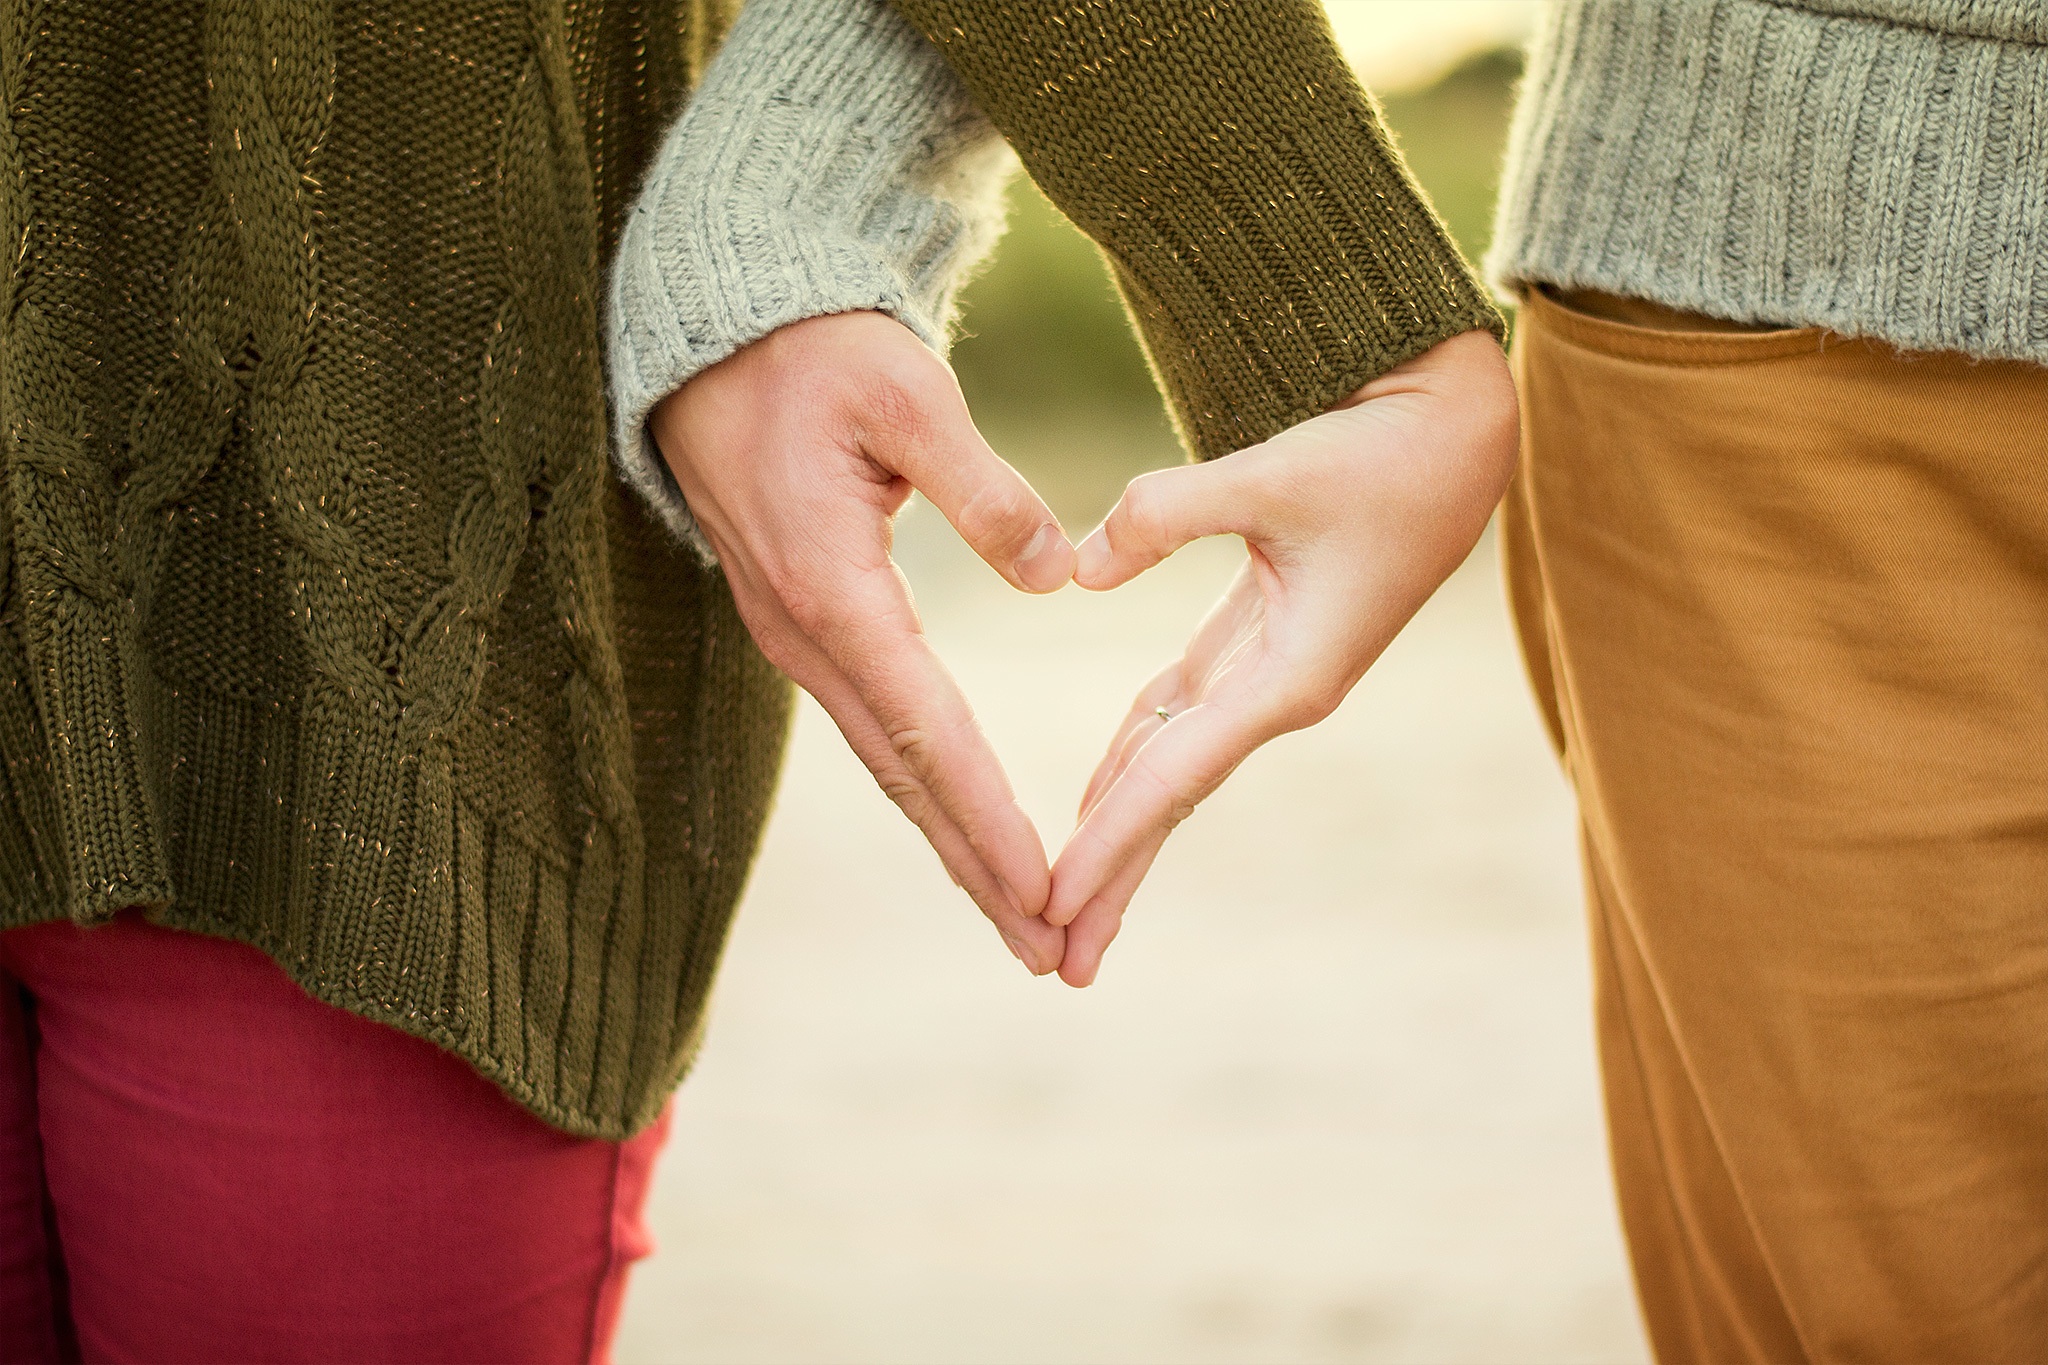
hand, people, leg, love, heart, finger, spring, couple, romance, arm, sweater, holding hands, human body, dress, hands, interaction, sense, hand sign